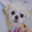
Label: dog